Stiol Lake

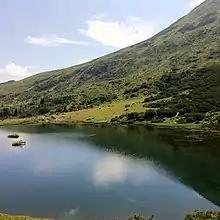
Stiol Lake, Romania

Știol Lake is a glacial lake situated in the Rodna Mountains, near the city of Borșa, Maramureș County, Romania at a height of , near the Gârgălău Peak (2,159 m). The lake is also called Lake Izvorul Bistriței Aurii, because from here springs the Bistrița River. The Știol Lake is in Maramureș County, at its eastern end.